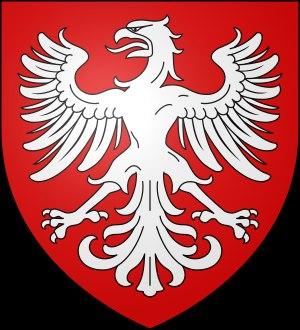
La maison de Montmayeur est un lignage noble savoyard, originaire de Savoie Propre et de la vallée de la Tarentaise, qui a servi la maison de Savoie à partir du XIIᵉ siècle jusque dans les premières années du XVIIᵉ siècle, et dont les biens passèrent à plusieurs autres familles savoyardes, mais aussi italiens. Cette maison compte des maréchaux, des baillis, des conseillers, des châtelains et hommes de guerre dévoués aux comtes puis ducs de Savoie.